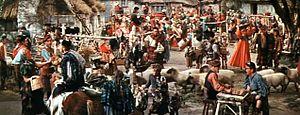
Brigadoon est un film musical américain réalisé par Vincente Minnelli, sorti en 1954. Le film est l'adaptation cinématographique de la comédie musicale éponyme d'Alan Jay Lerner et Frederick Loewe, créée en 1947.